Fontaine Saint-Michel

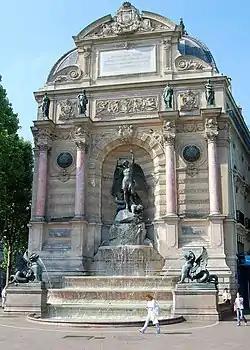
Fontaine Saint-Michel, Place Saint-Michel, Paris

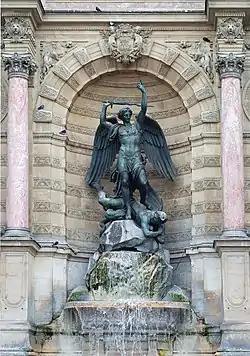
Archangel Michael and the devil, by Francisque-Joseph Duret, centerpiece of the Fontaine Saint-Michel

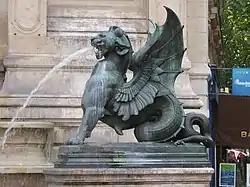
Dragon by Henri Alfred Jacquemart in front of Fontaine Saint-Michel

The Fontaine Saint-Michel is a monumental fountain on the Place Saint-Michel in the 5th arrondissement of Paris. It was constructed in 1858–1860 during Haussmann's renovation of Paris following plans by architect Gabriel Davioud. It has been listed since 1926 as a "monument historique" by the Ministry of Culture.